Suicide of Kaja Ballo

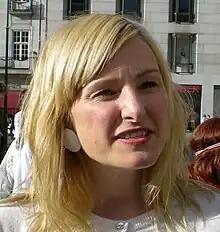
Norway parliament member Inga Marte Thorkildsen (2008)

The Ballo case received a significant amount of coverage in Norwegian news publications; and media attention focused criticism on Scientology. Both "VG" and "Dagbladet" devoted several cover stories investigating Ballo's death. However, the media received criticism regarding the amount of coverage given to the case, which a representative of a Norwegian suicide support group regarded as excessive. Peter Raaum, news editor of "Dagbladet", defended his paper's coverage: "We write about this because the survivor has made criticism of the Scientology test that Kaja took just before she took her life. The family wanted a debate about this. What makes this so important is this test. What kind of test is this? Is it so reprehensible, and significant to what happened? If it is, I mean it's something that's extremely important to focus on." Ballo's family agreed to discuss the incident with the media. Olav Ballo stated he did not have issues with how newspapers were covering his daughter's death.